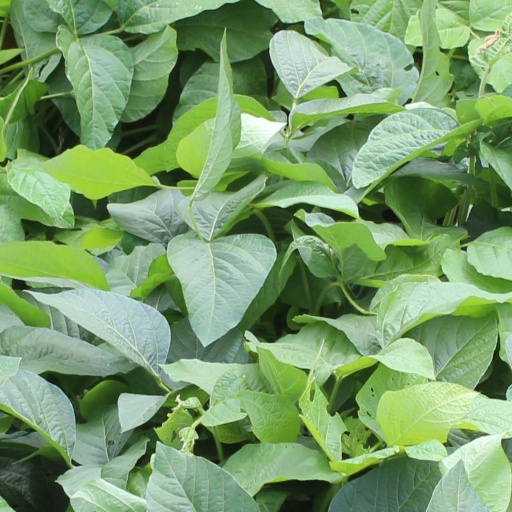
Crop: soybean